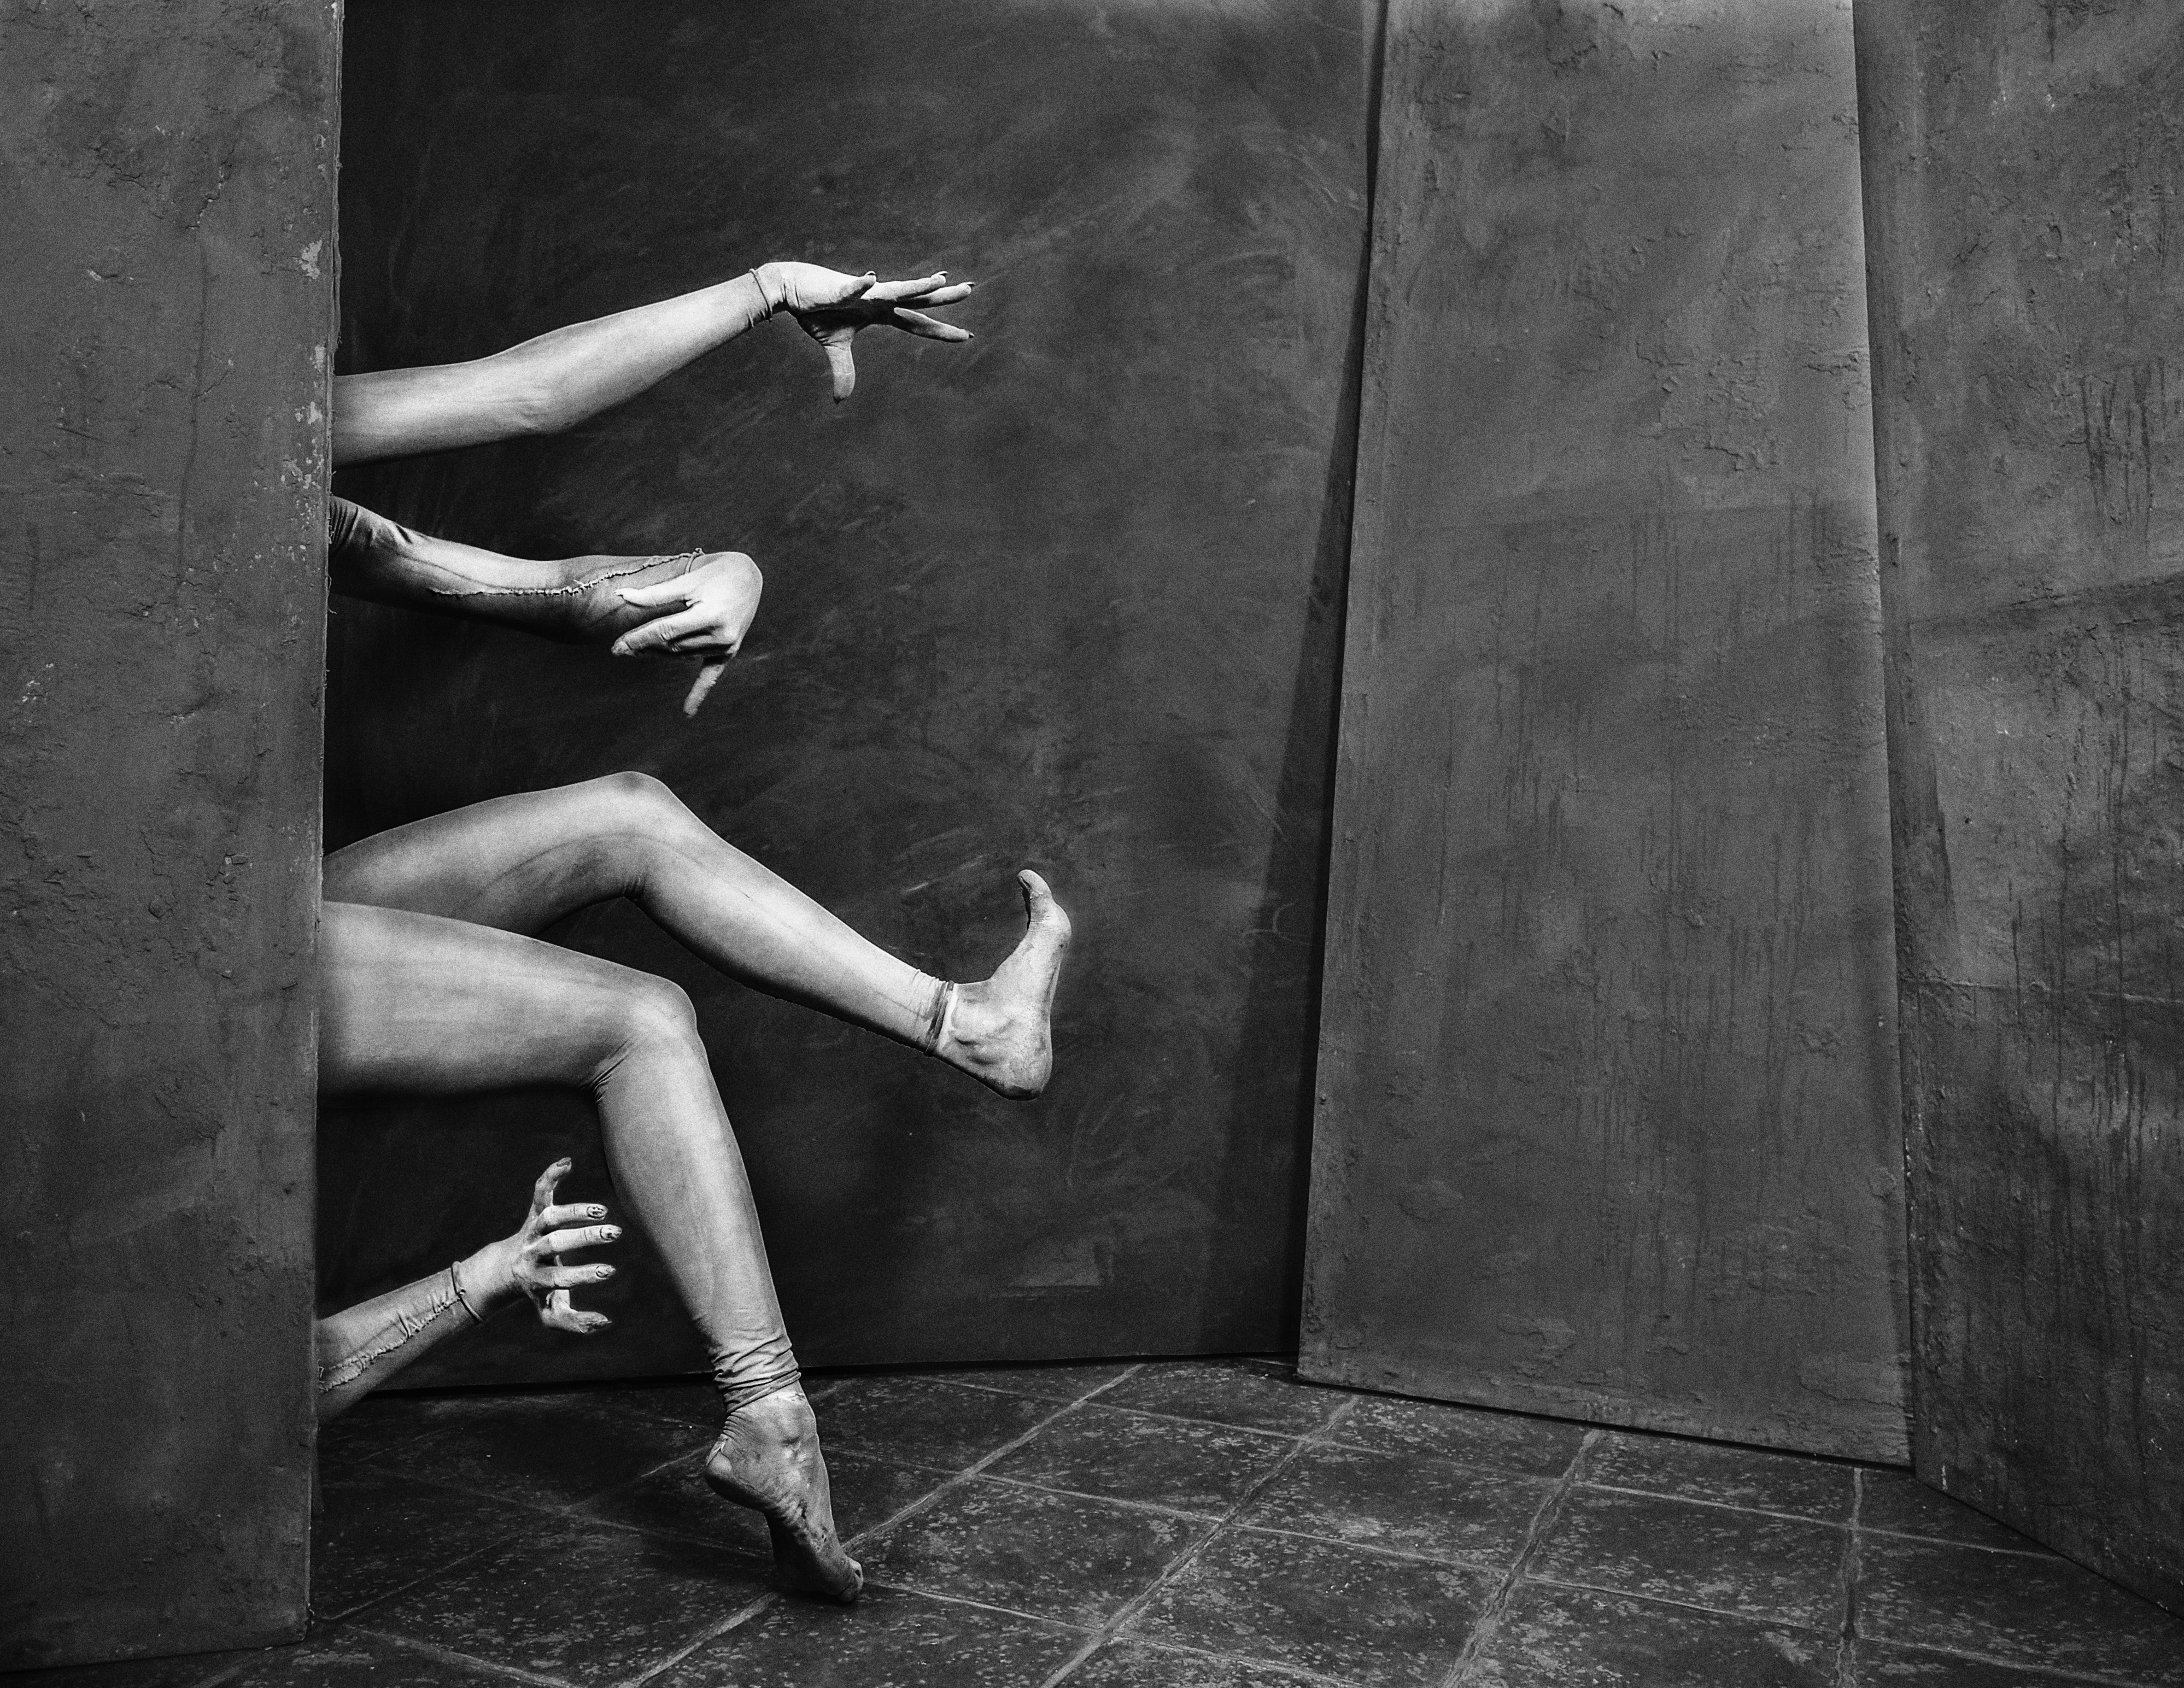
black and white, white, photography, model, darkness, black, monochrome, bw, art, footwear, photograph, conceptual, sw, image, photo shoot, monochrome photography, human positions, art model